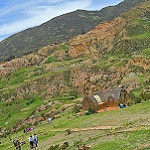
Scene: Outdoor